Famagusta

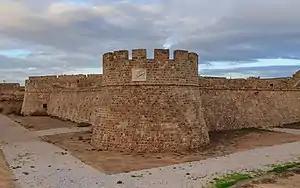
Famagusta citadel walls

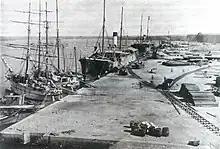
Harbor of the city of Famagusta, 1905

The turning point for Famagusta was 1192 with the onset of Lusignan rule. It was during this period that Famagusta developed as a fully-fledged town. It increased in importance to the Eastern Mediterranean due to its natural harbour and the walls that protected its inner town. Its population began to increase. This development accelerated in the 13th century as the town became a centre of commerce for both the East and West. An influx of Christian refugees fleeing the downfall of Acre (1291) in Palestine transformed it from a tiny village into one of the richest cities in Christendom.